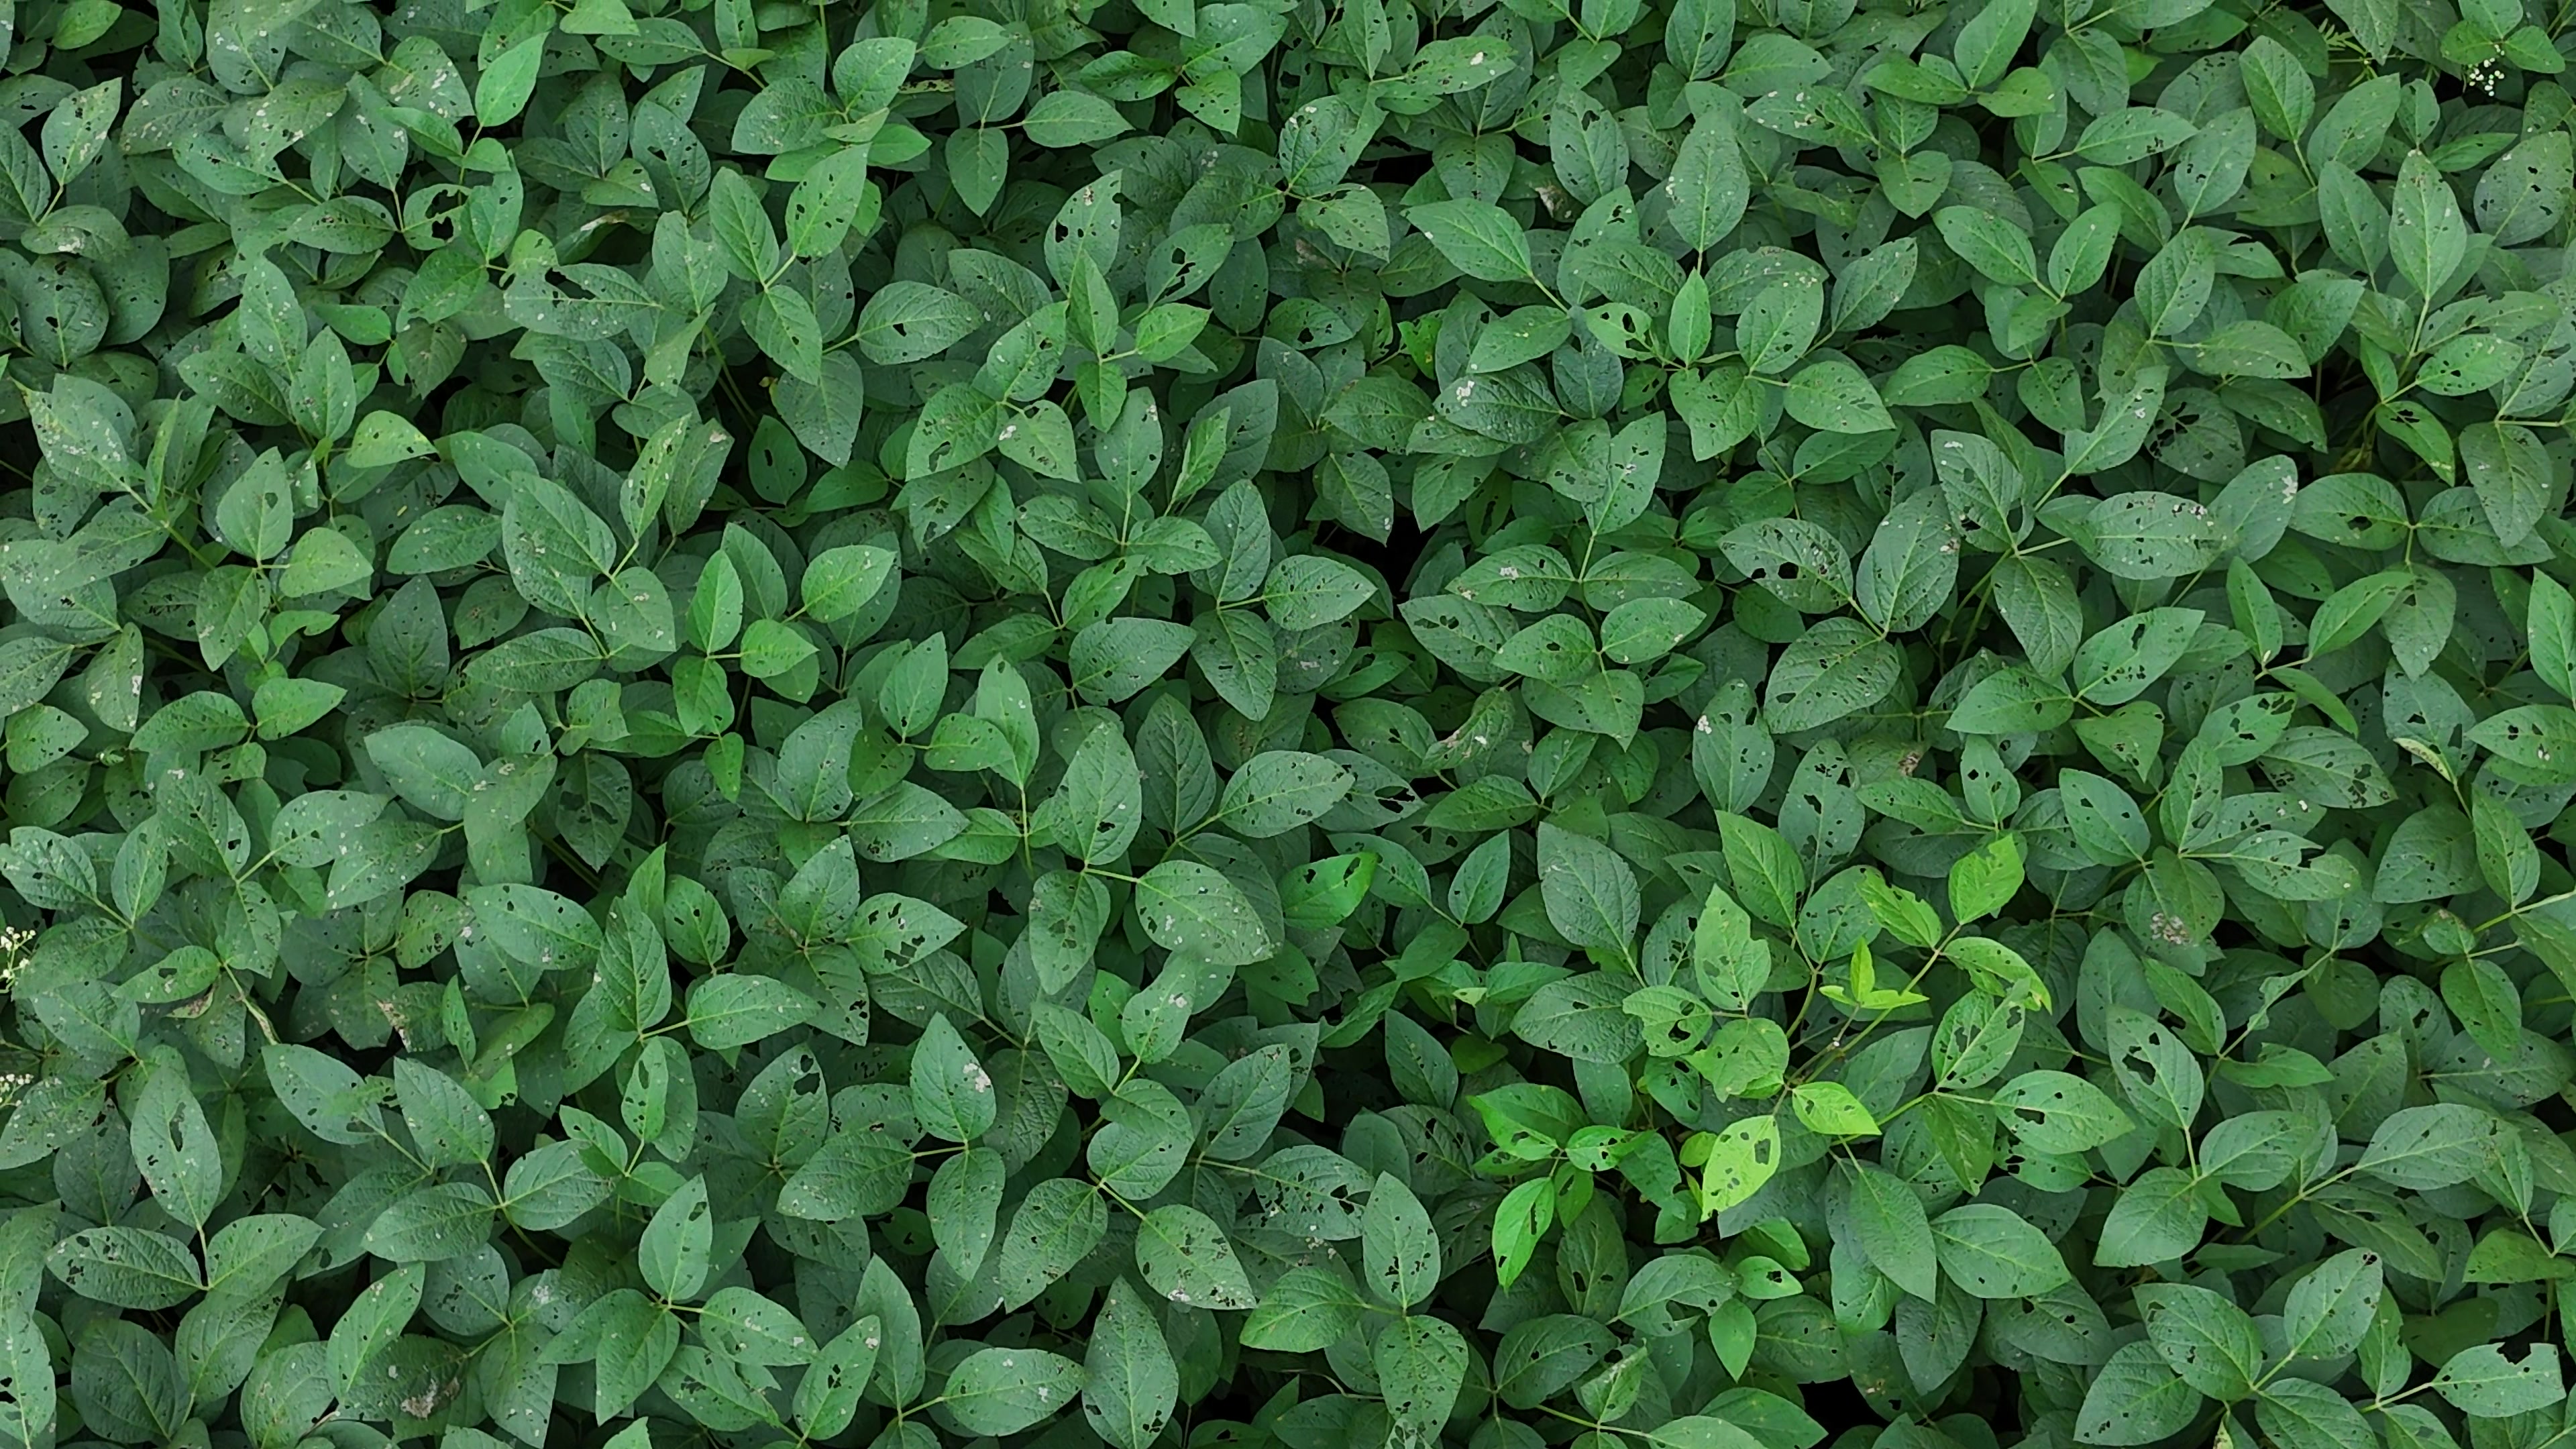
Label: Semilooper_Pest